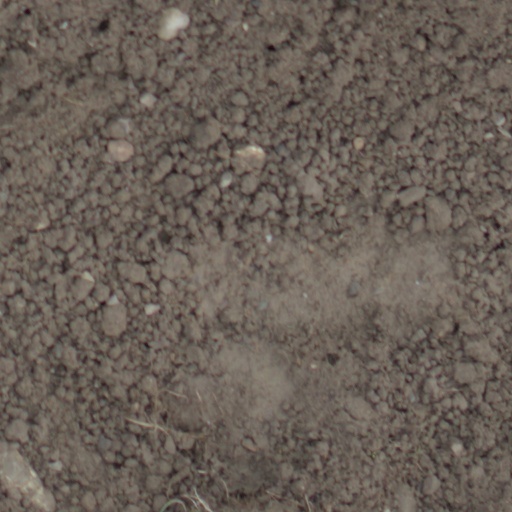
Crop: wheat